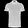
Label: T - shirt / top